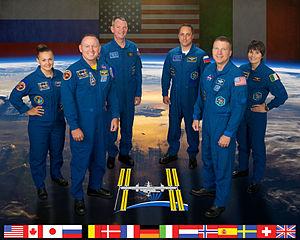
L'Expédition 42 est la 42ᵉ mission de longue-durée à la station spatiale internationale (ISS).